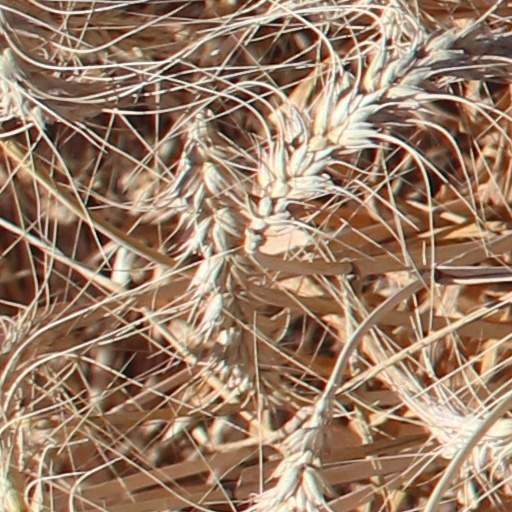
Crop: wheat